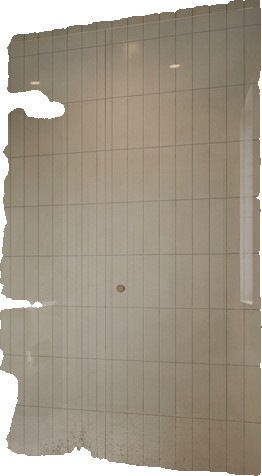
Surface category: wall